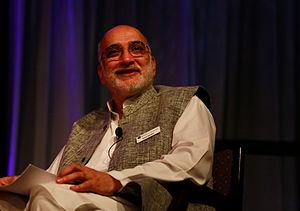
Rajiv Mehrotra, né le 4 mars 1953, est un écrivain indien, producteur de télévision, et réalisateur de films documentaires. Il était le présentateur du talk show In Conversation, connu pour être l'émission de débats à la plus longue longévité de la télévision publique indienne. In conversation était diffusée à 21 h 30 sur Doordarshan le samedi à 21h30 et a connu en vingt ans plusieurs versions. Rajiv Mehrotra est le secrétaire de la fondation pour la responsabilité universelle.